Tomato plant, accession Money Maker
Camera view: bottom (45 deg); turntable rotation: 240 degrees
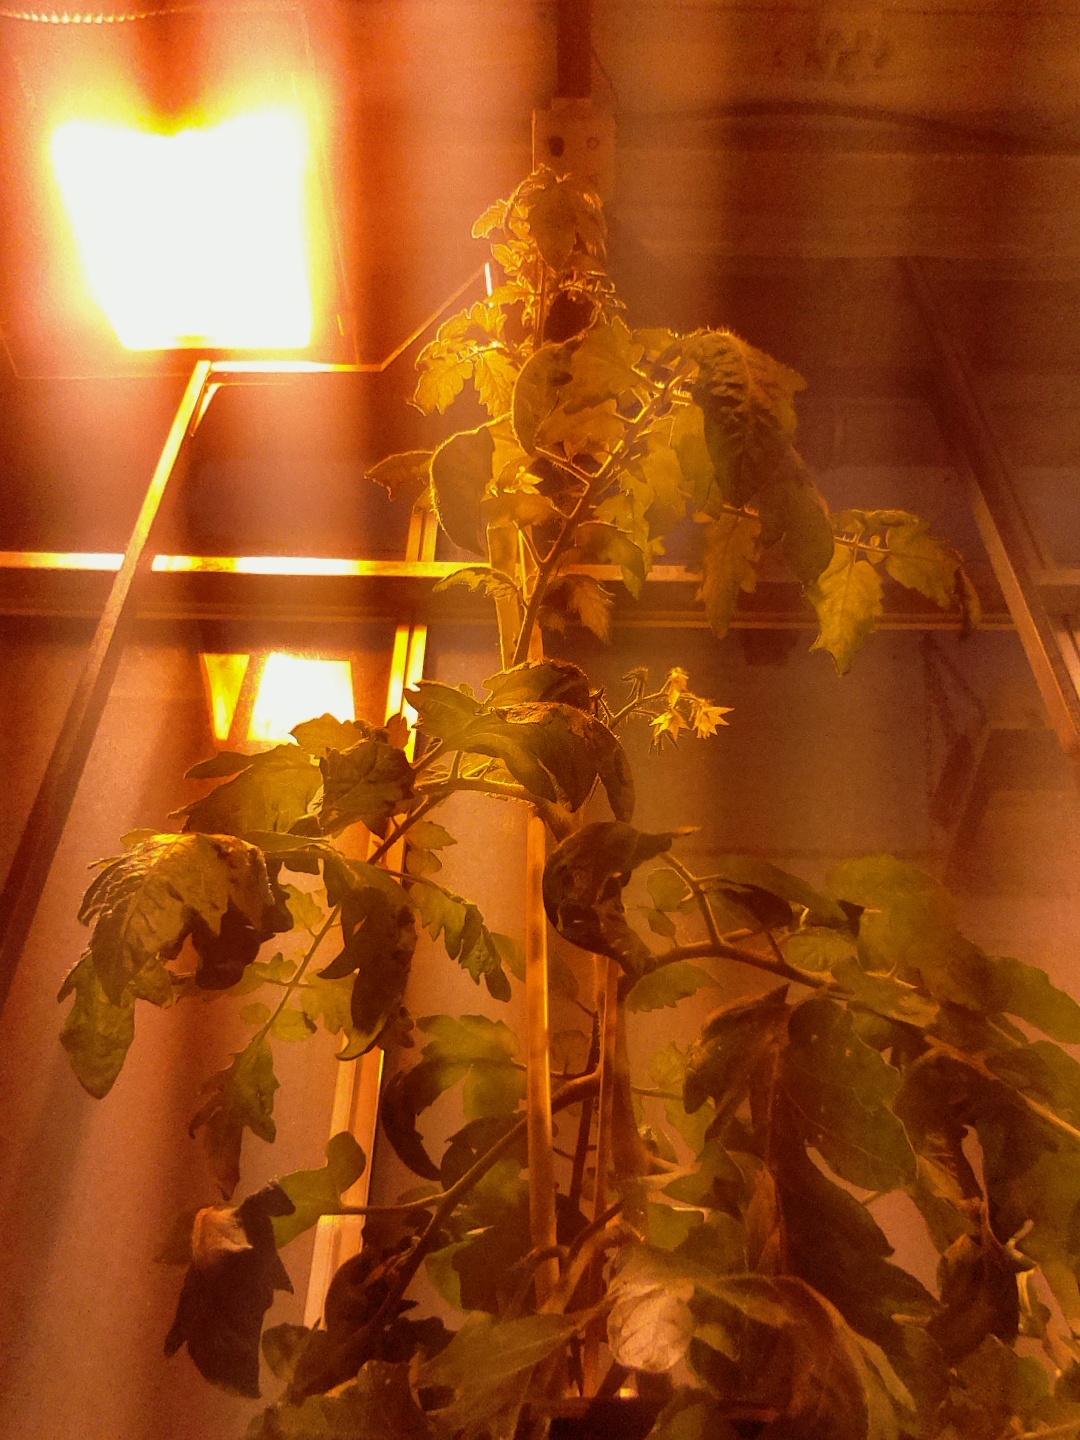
BBCH growth stage 69: End of flowering, 90%-100% of flowers open, more petals falling